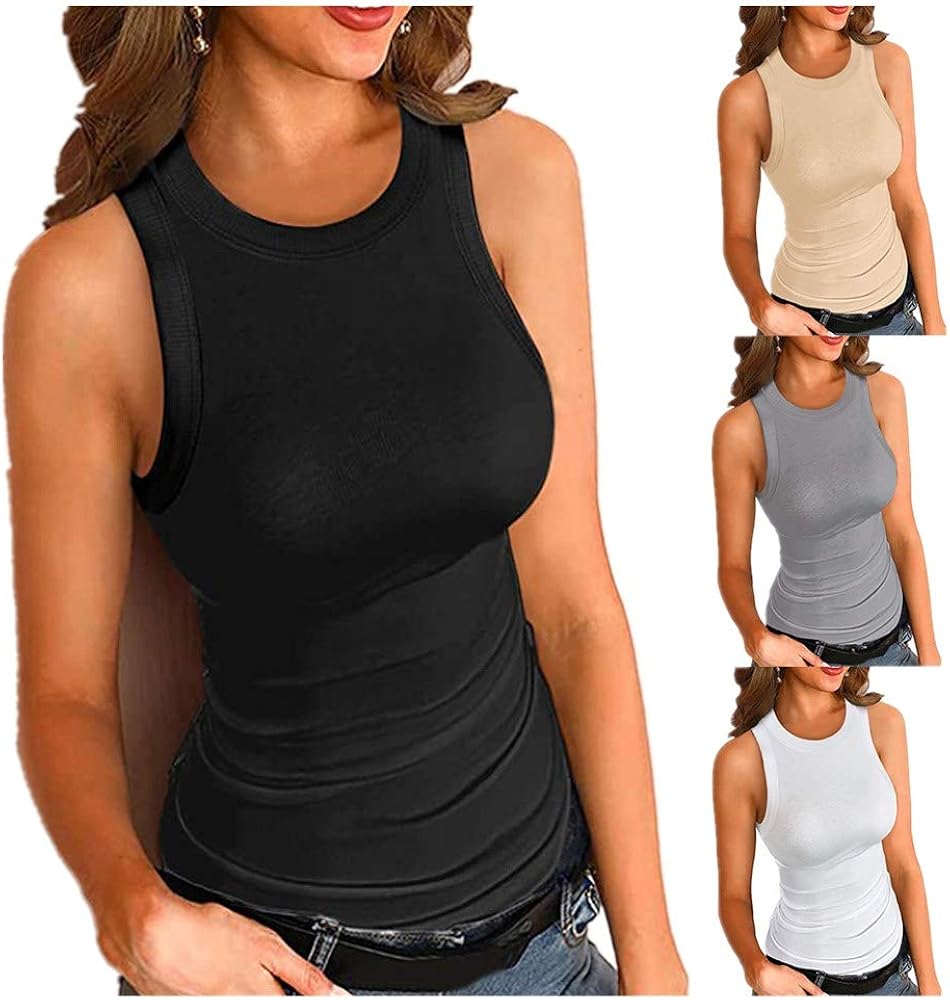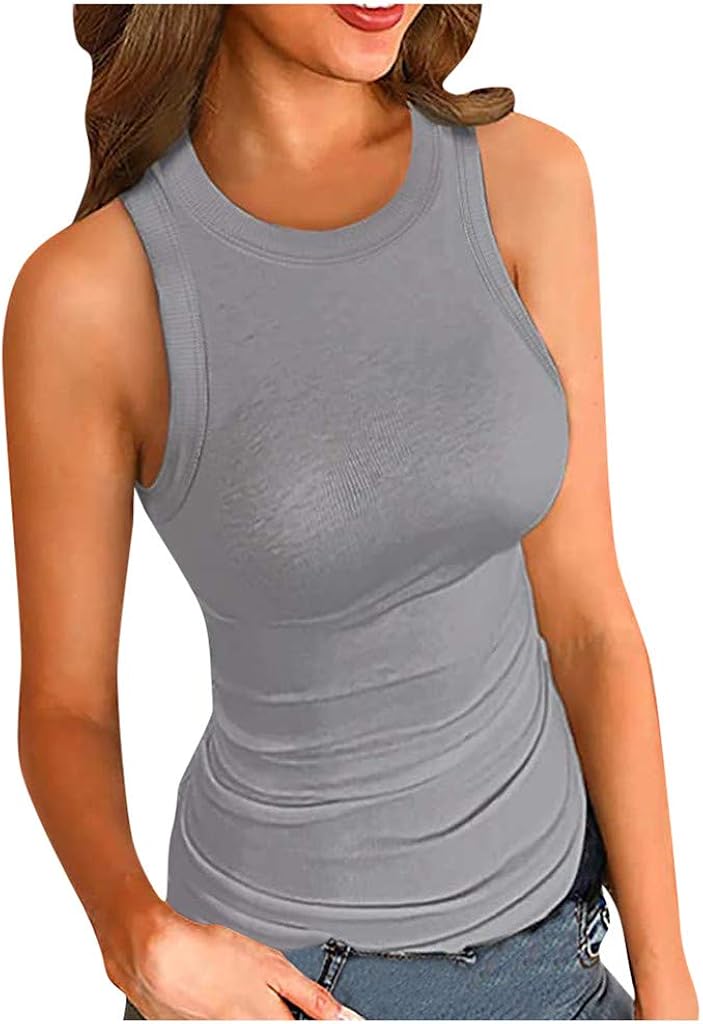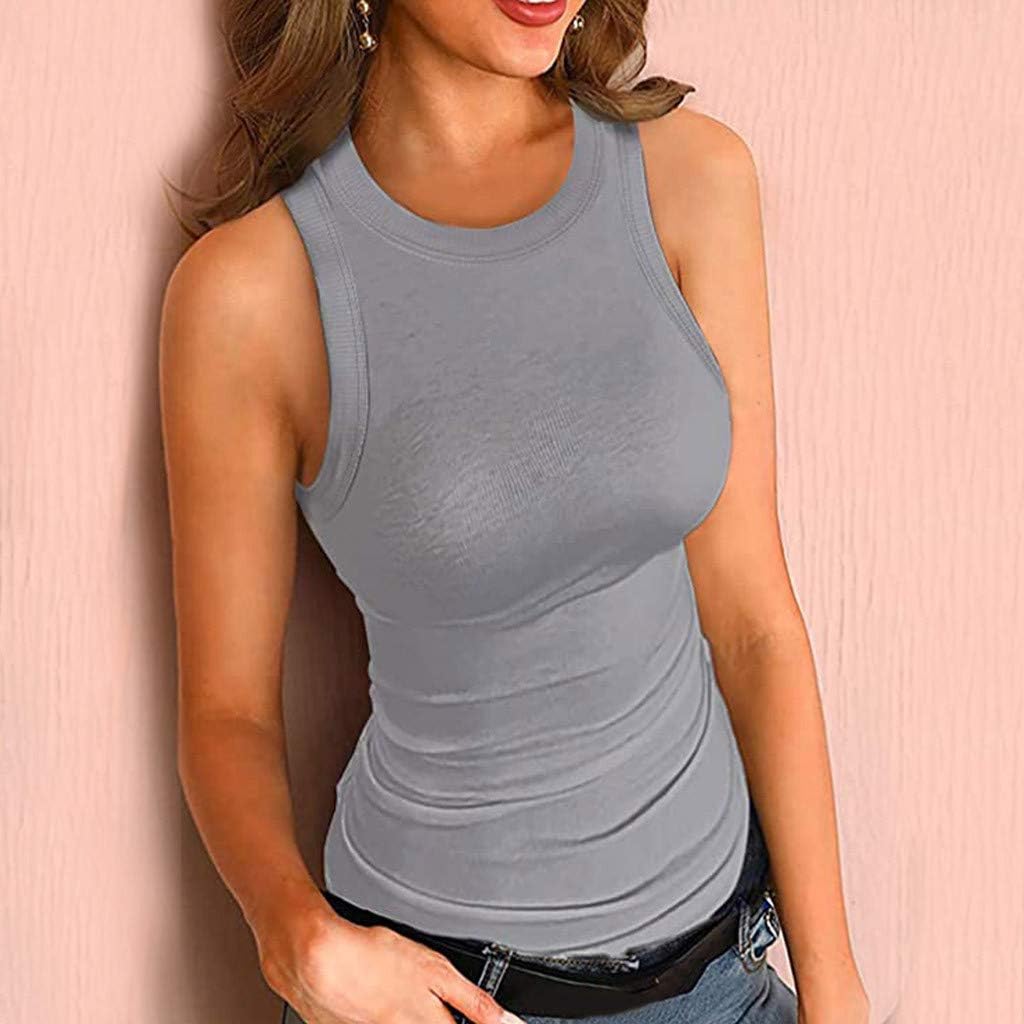
FarJing Women Summer Tank Tops Fashion Slim Round Neck Ribbed Tank Basic Solid Top Sleeveless Shirts Vest
Category: AMAZON FASHION
Size chart: Size:S US Size:4 UK Size:8 EU Size:32 Bust:82cm/32.28'' Waist:67cm/26.38'' Length:66cm/25.98'' Size:M US Size:6 UK Size:10 EU Size:34 Bust:86cm/33.86'' Waist:72cm/28.35'' Length:67.5cm/26.57'' Size:L US Size:8 UK Size:12 EU Size:36 Bust:90cm/35.43'' Waist:77cm/30.31'' Length:69.5cm/27.36'' Size:XL US Size:10 UK Size:14 EU Size:38 Bust:94cm/37.01'' Waist:85cm/33.46'' Length:71.5cm/28.15'' Features: 1.It is made of high quality materials,durable enought for your daily wearing 2.Stylish and fashion make you more attractive 3.Great for party,Daily,Beach,I am sure you will like it! Season: Summer,Gender: Women Occasion: Casual,Material: Polyester Decoration: None,Pattern Type: Solid,Style: Fashion,Causal What you get: 1 PC Women Vest
Features: 100% Polyester | Imported | ☀Material: Polyester. Soft, lightweight, breathable and stretch to wear in daily life as casual clothes in Summer, as Yoga, Sports and Pajama top in hot summer, spring and fall days. | ☀Features: Round neck, Ribbed knit tank top, Sleeveless shirts, Racerback tank, Stretchy slim fabrication, Casual basic style, Solid color design. | ☀The ribbed knit detail really does elevate the shirt to make it look classy and more interesting than a regular basic tank top.2020 fashion stretch slim round neck ribbed tank tops is made with high-quality fabric, Breathable, lightweight, soft, friendly to skin. | ☀The summer casual women tank tops is perfect for any occasions, such as party, club, daily life, work, shopping, office, home, sleep, beach and summer indoor and outdoor activities.You can pair this women tank top with jeans, denim shorts, leggings, sneakers, sandals, or heels to complete casual look. | ☀High neck women sleeveless tank blouses suitable for all seasons, pairing with your cardigans and coat in spring, fall or winter; Wear it alone in summer to complete your fashion look